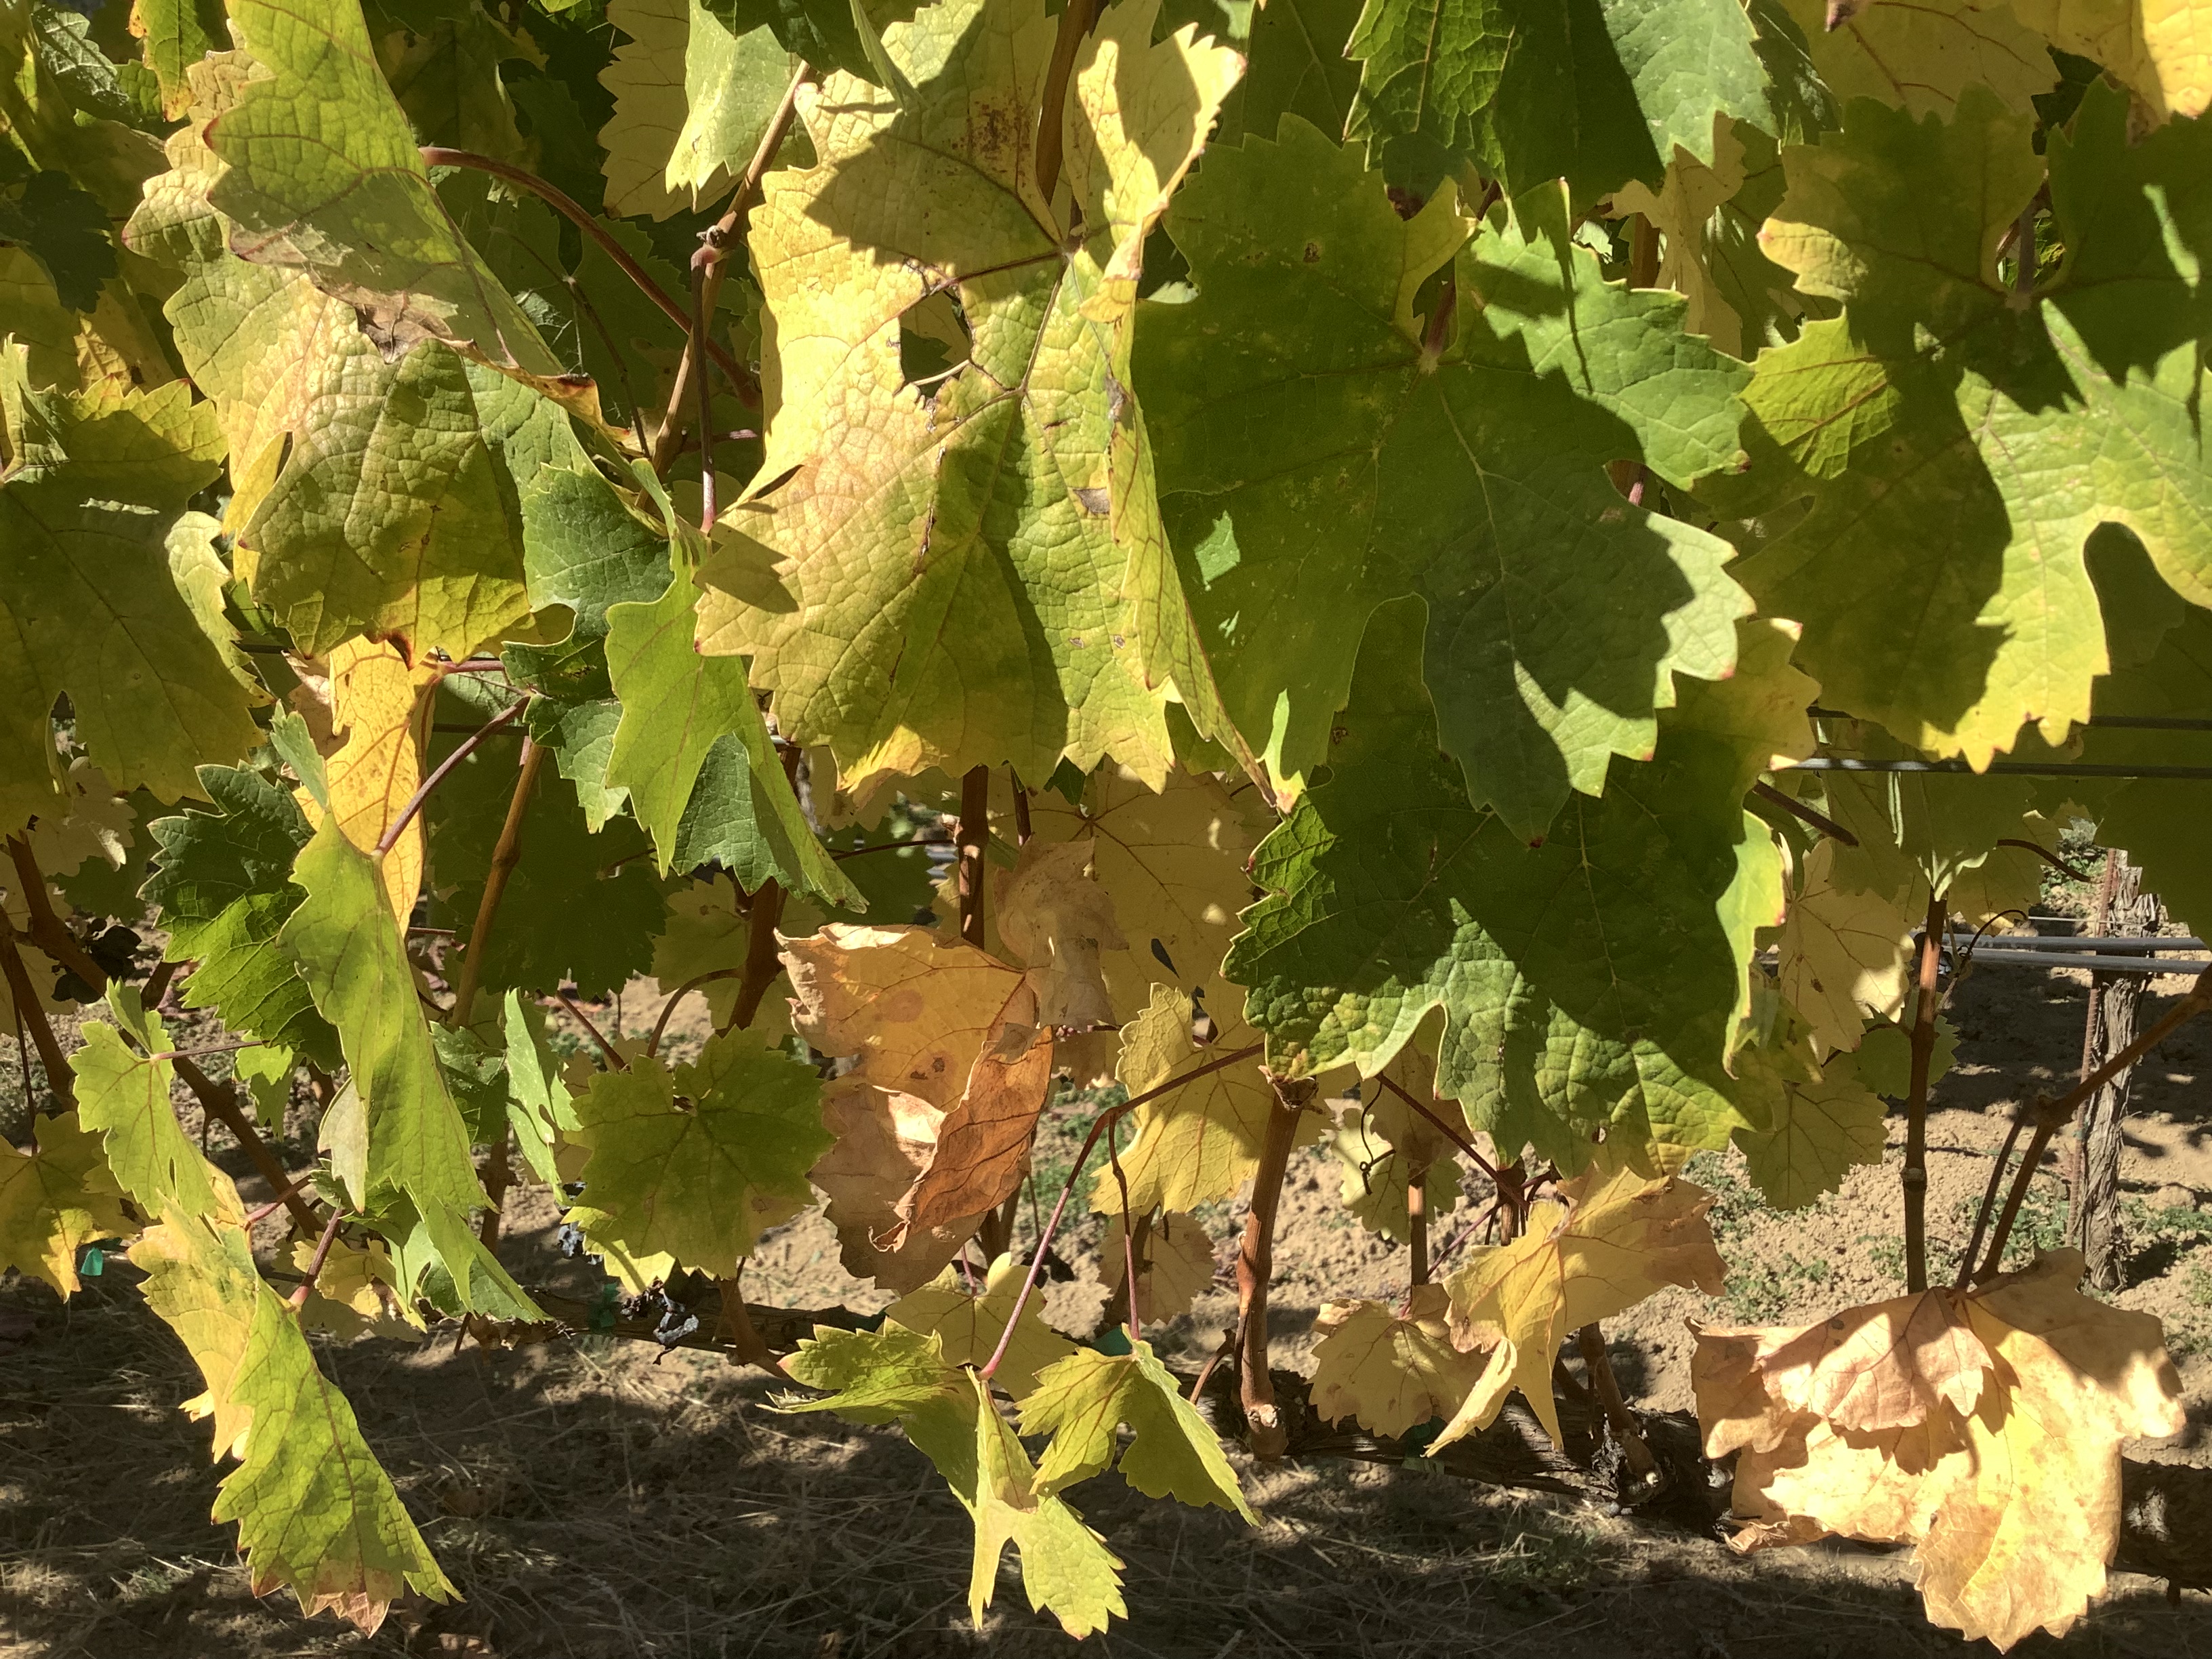
Label: No Virus